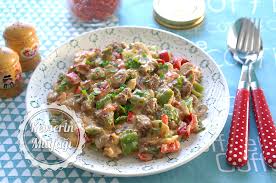
Yemek: et_sote